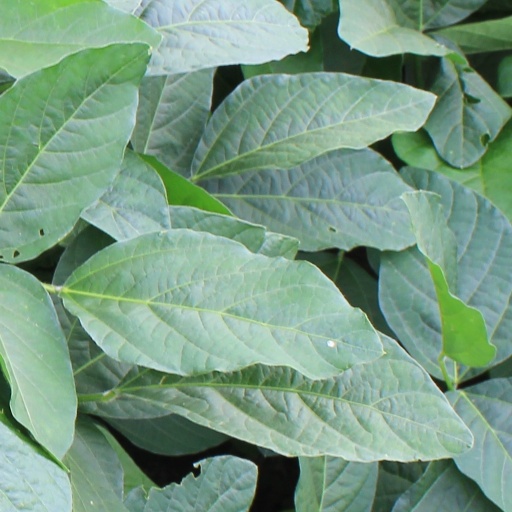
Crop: soybean